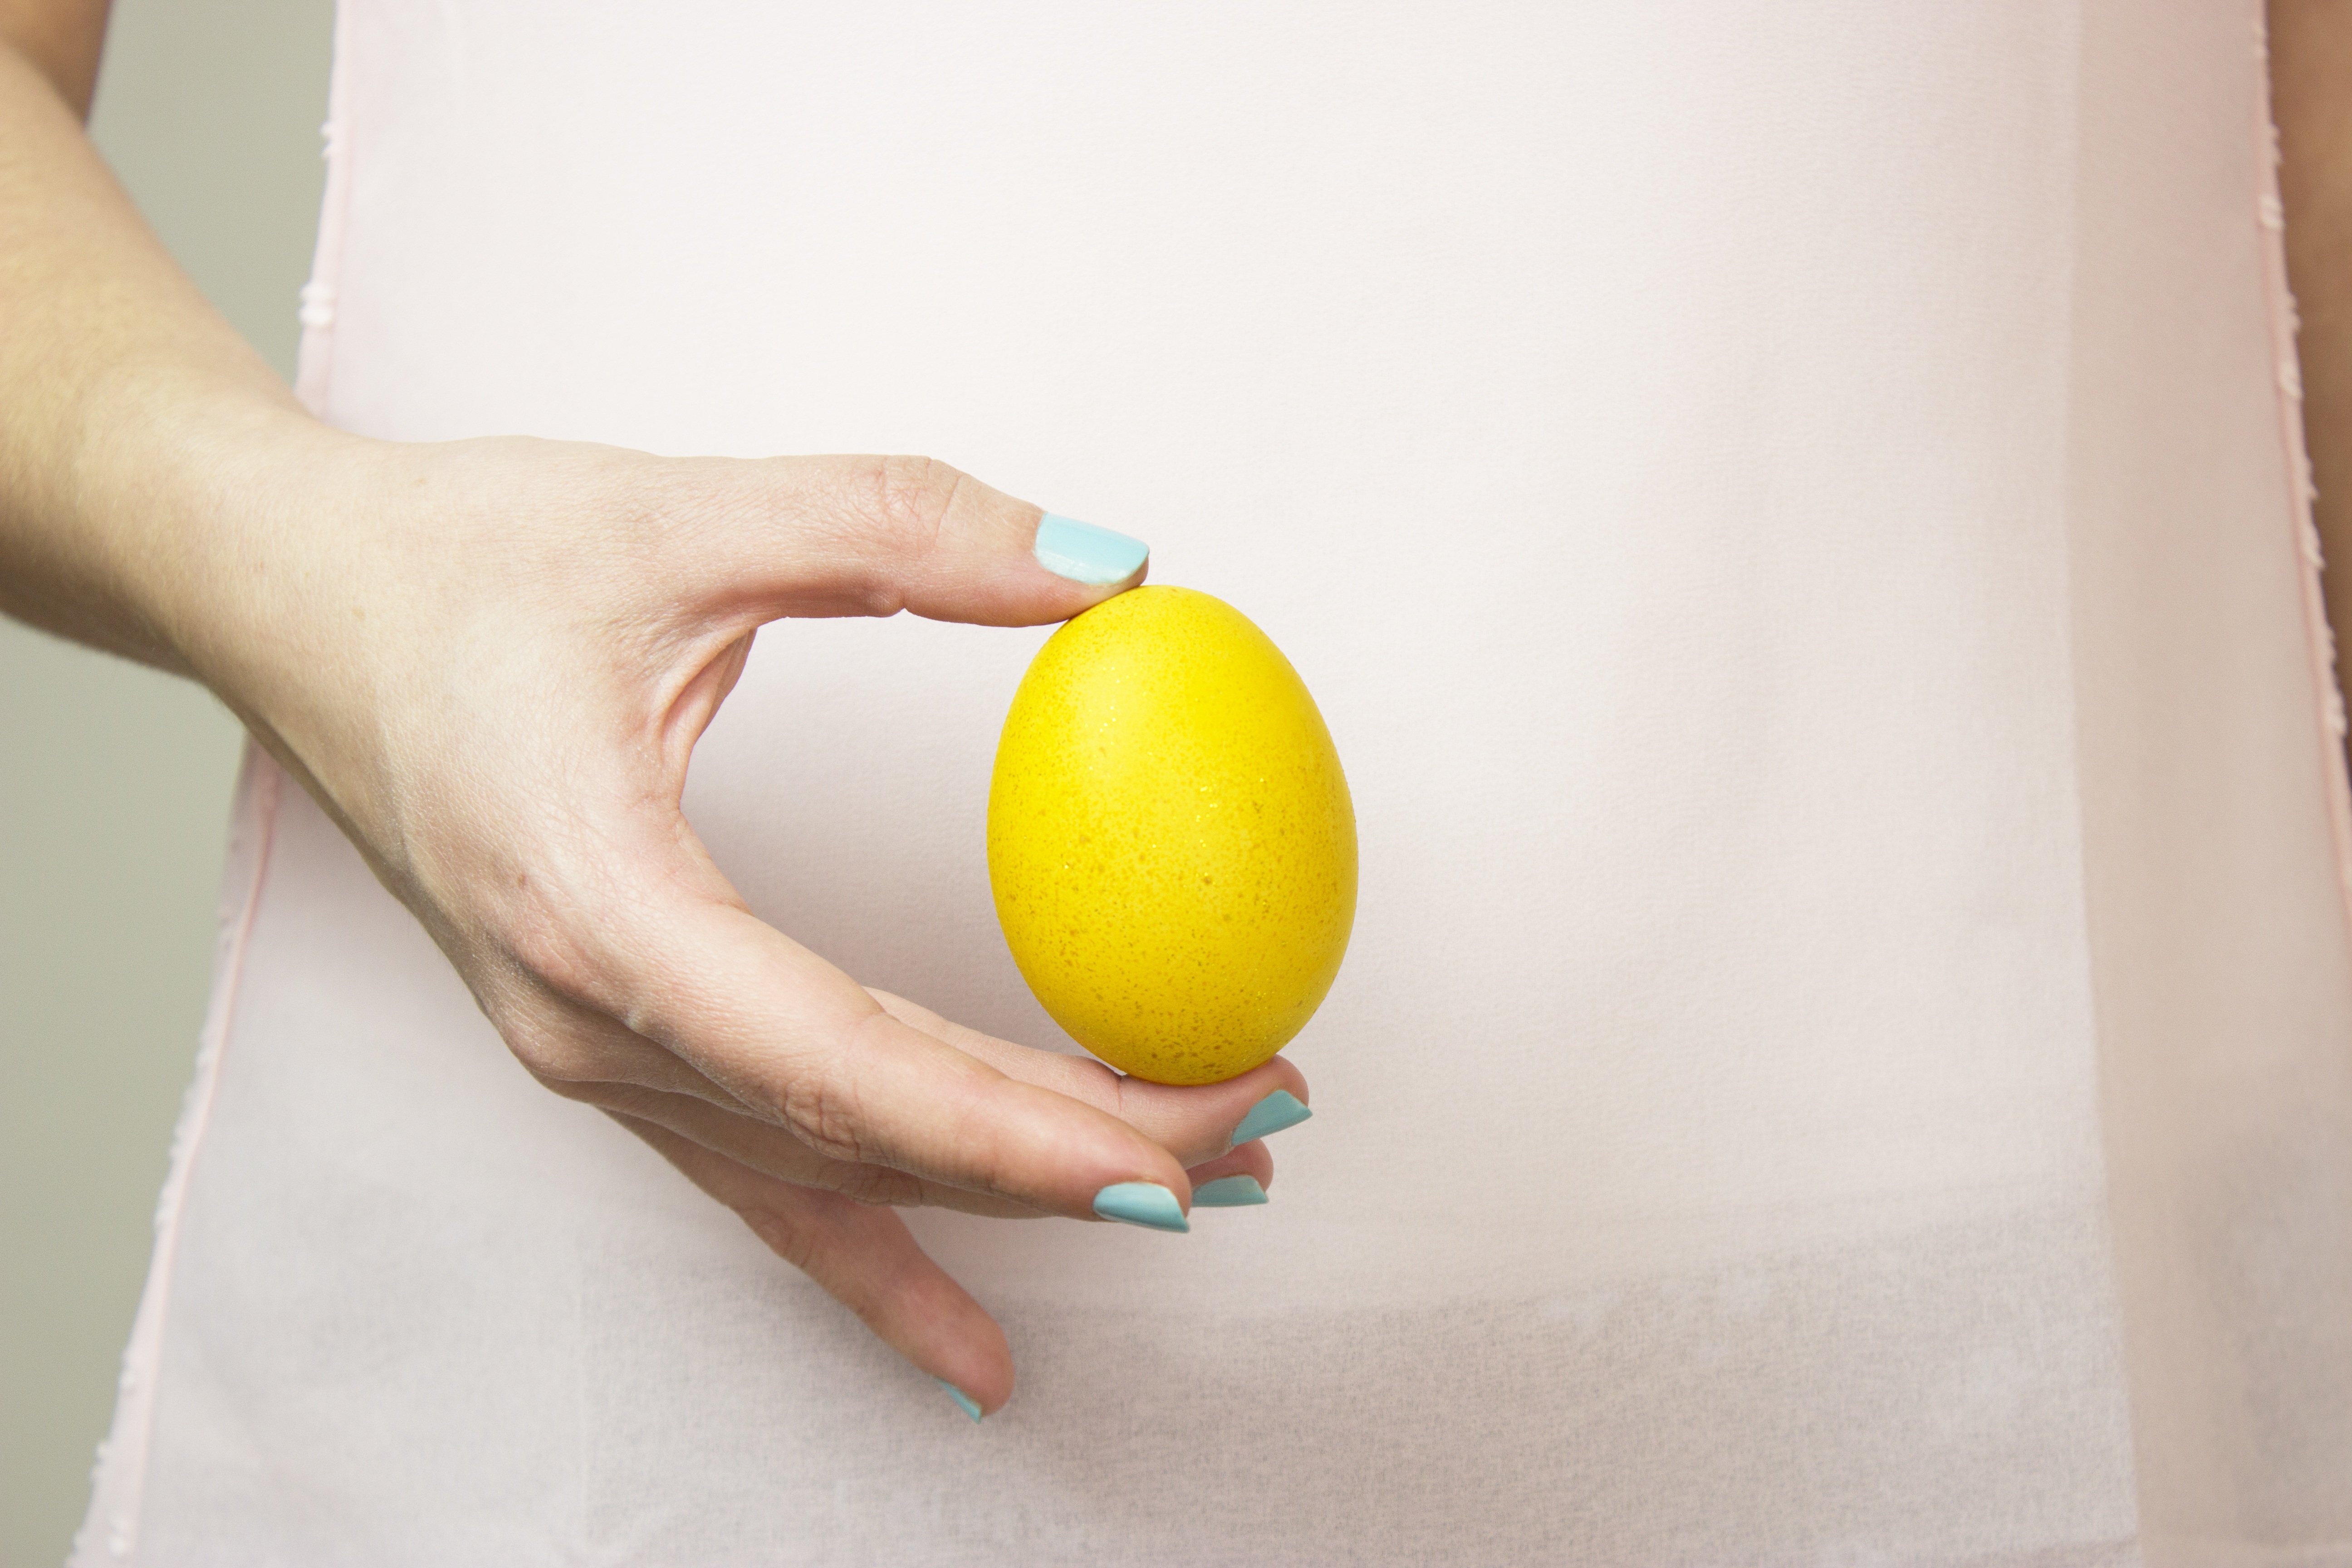
hand, plant, fruit, celebration, decoration, food, spring, produce, color, holiday, colorful, yellow, season, egg, celebrate, sports equipment, fun, happy, ball, joy, easter, tradition, traditional, citrus, exercise equipment